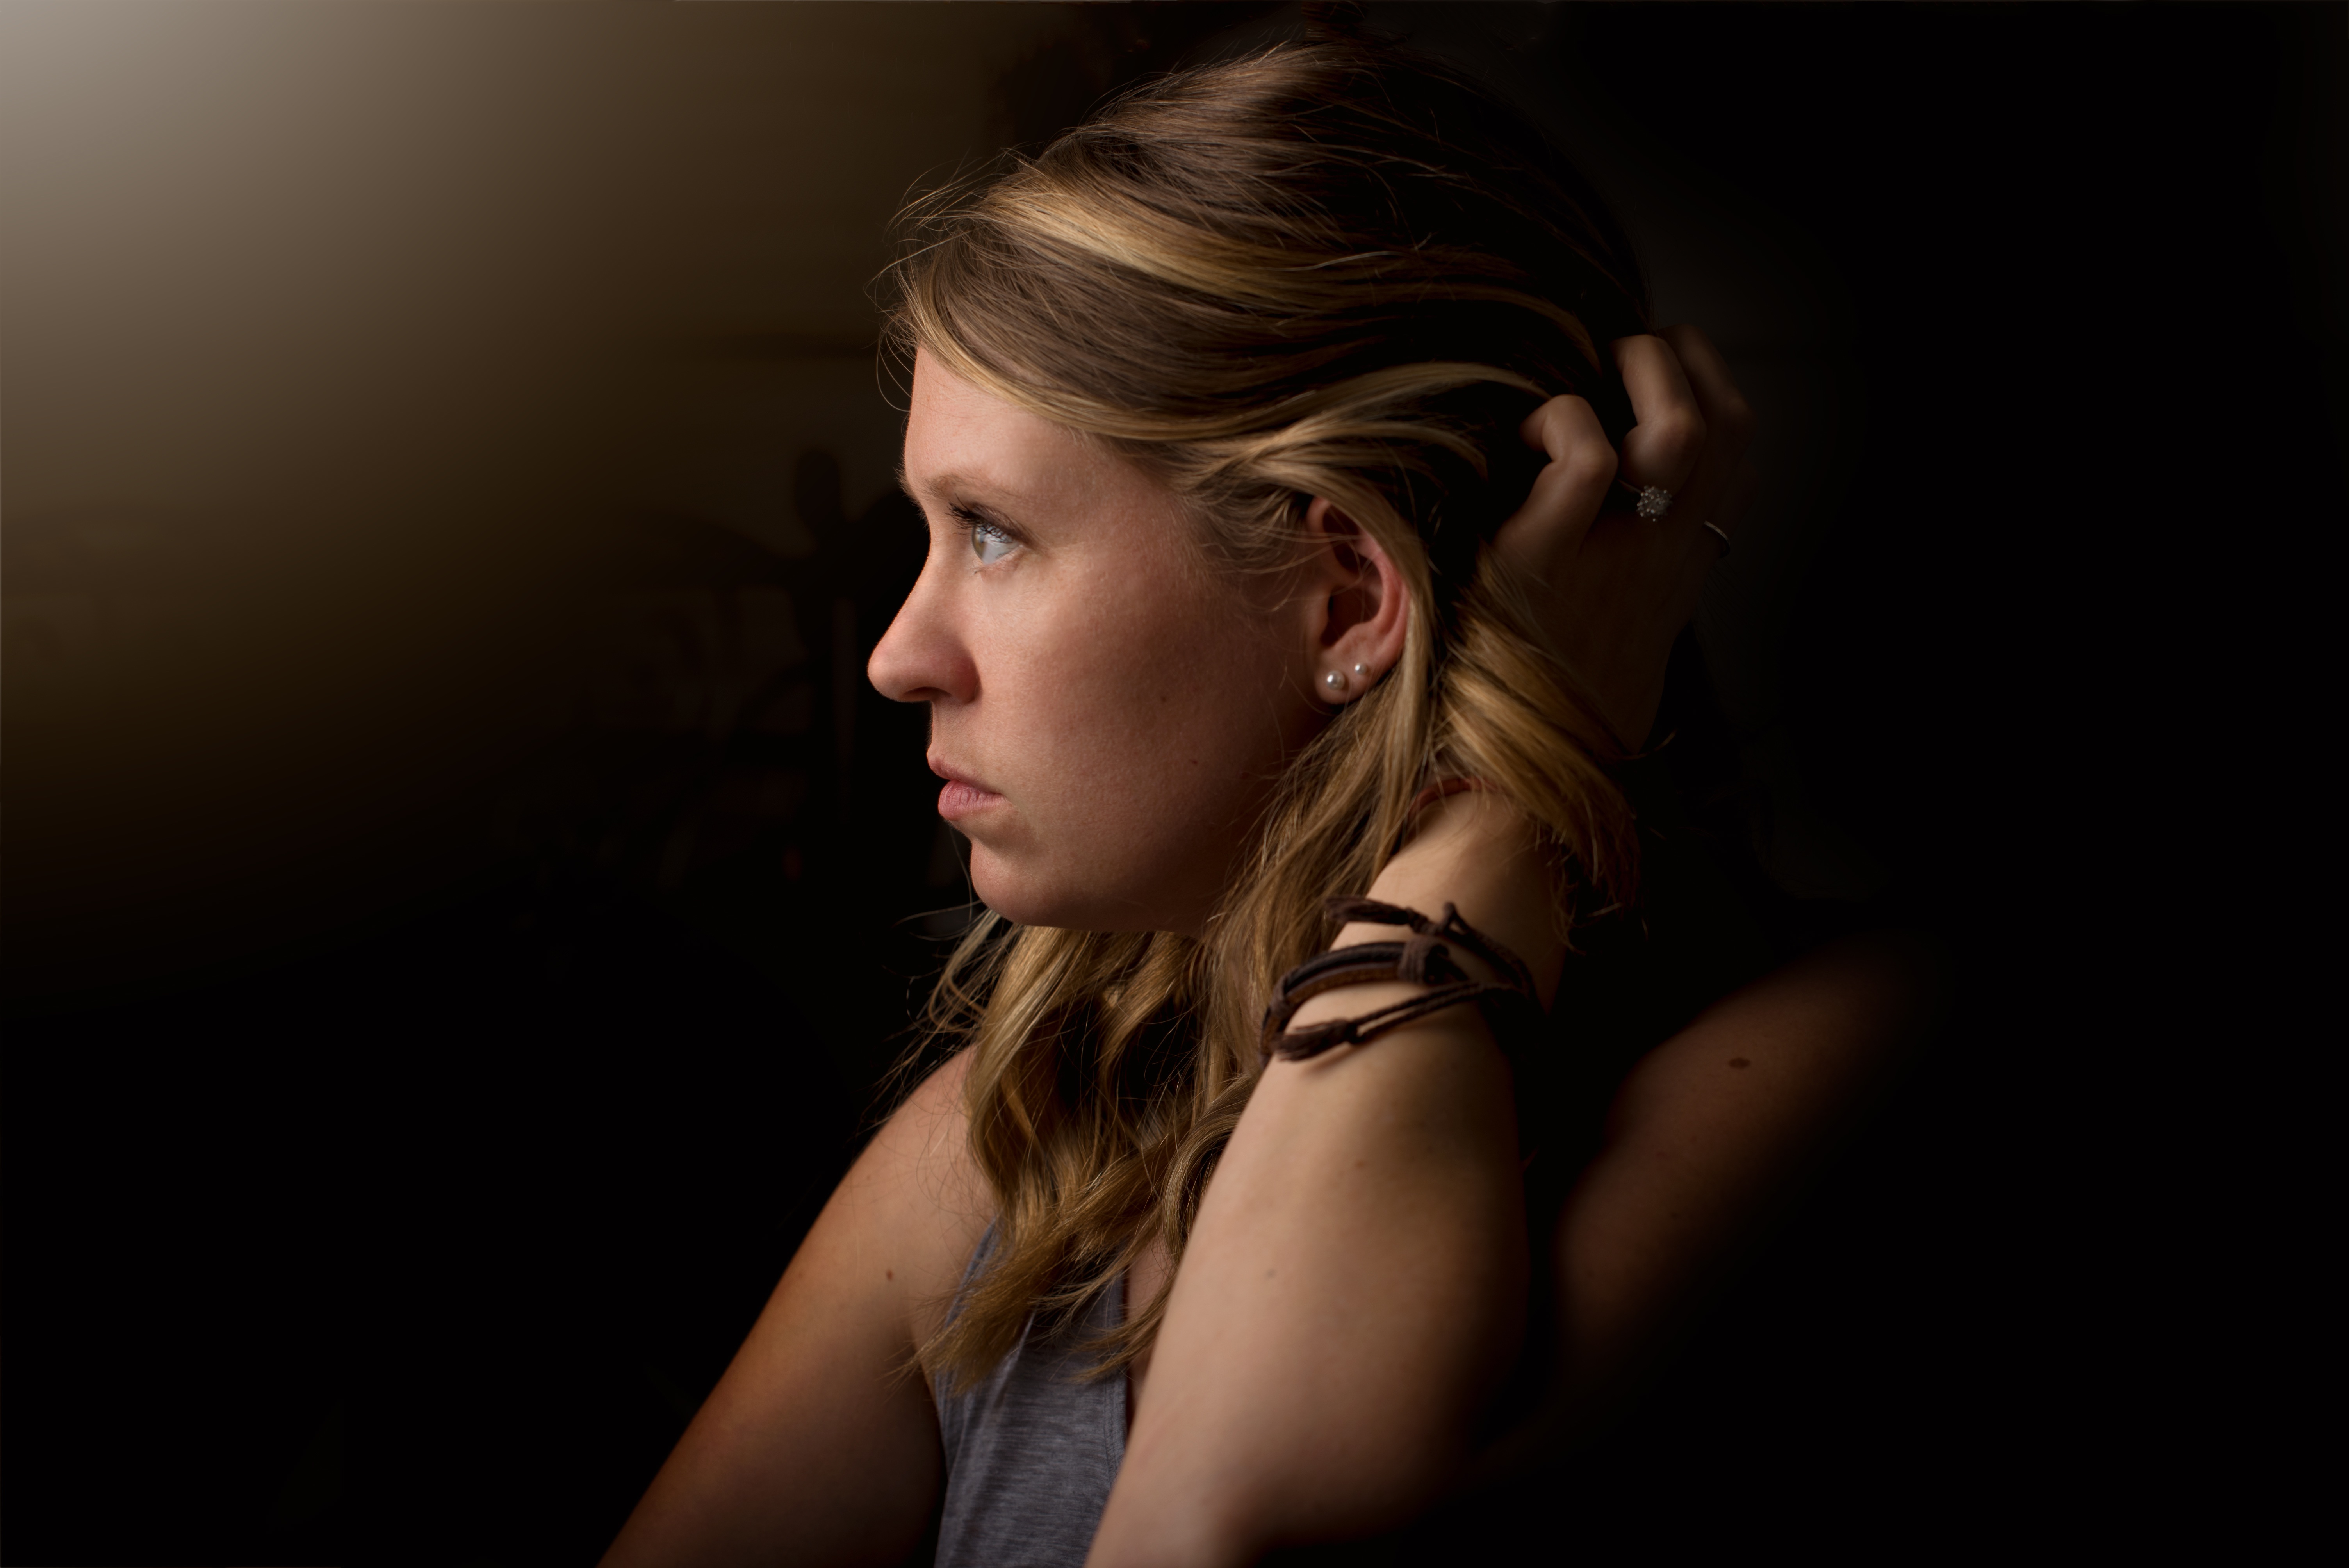
person, girl, woman, hair, photography, female, portrait, model, darkness, lady, blonde, eye, beauty, emotion, photo shoot, sense, portrait photography, art model